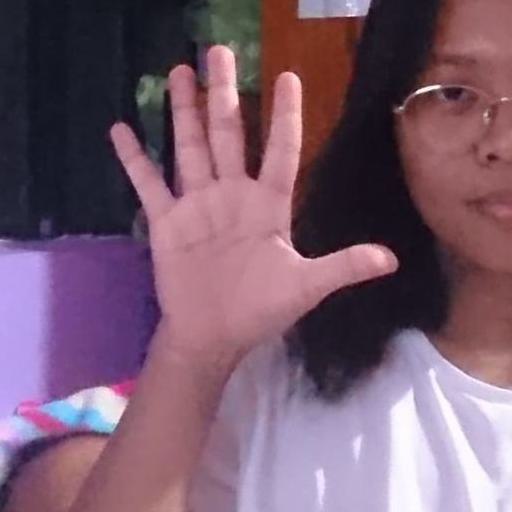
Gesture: palm